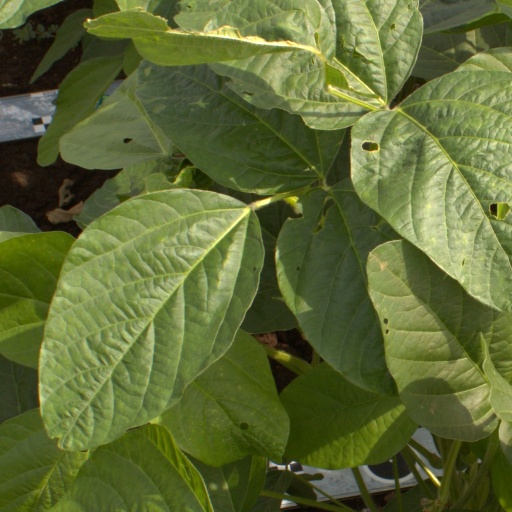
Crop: soybean